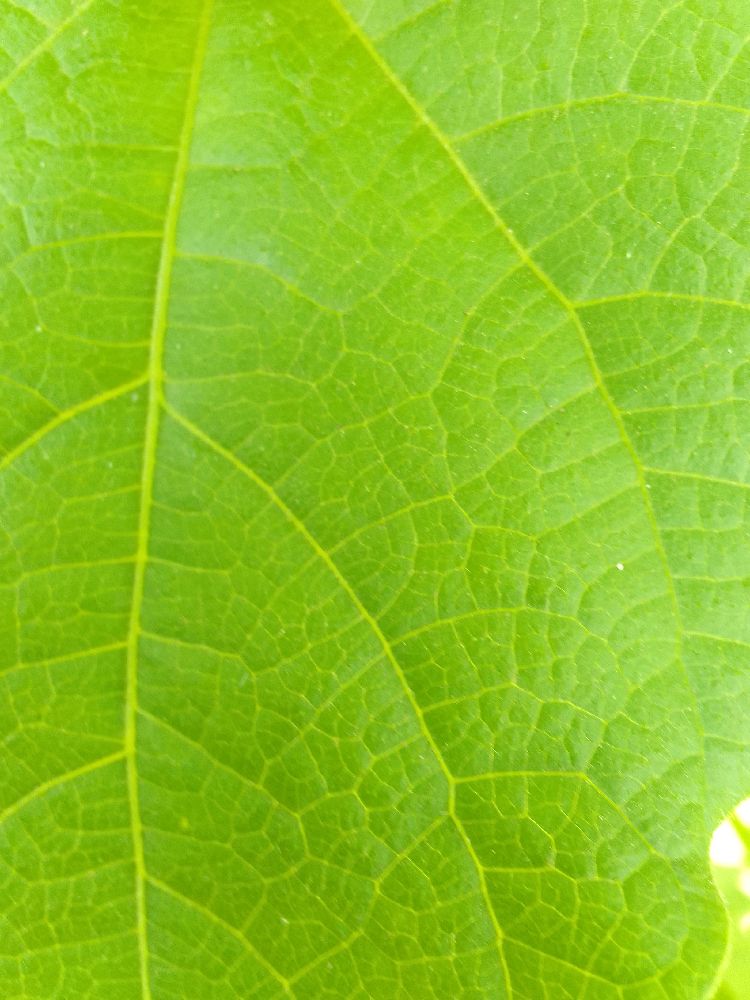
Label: healthy